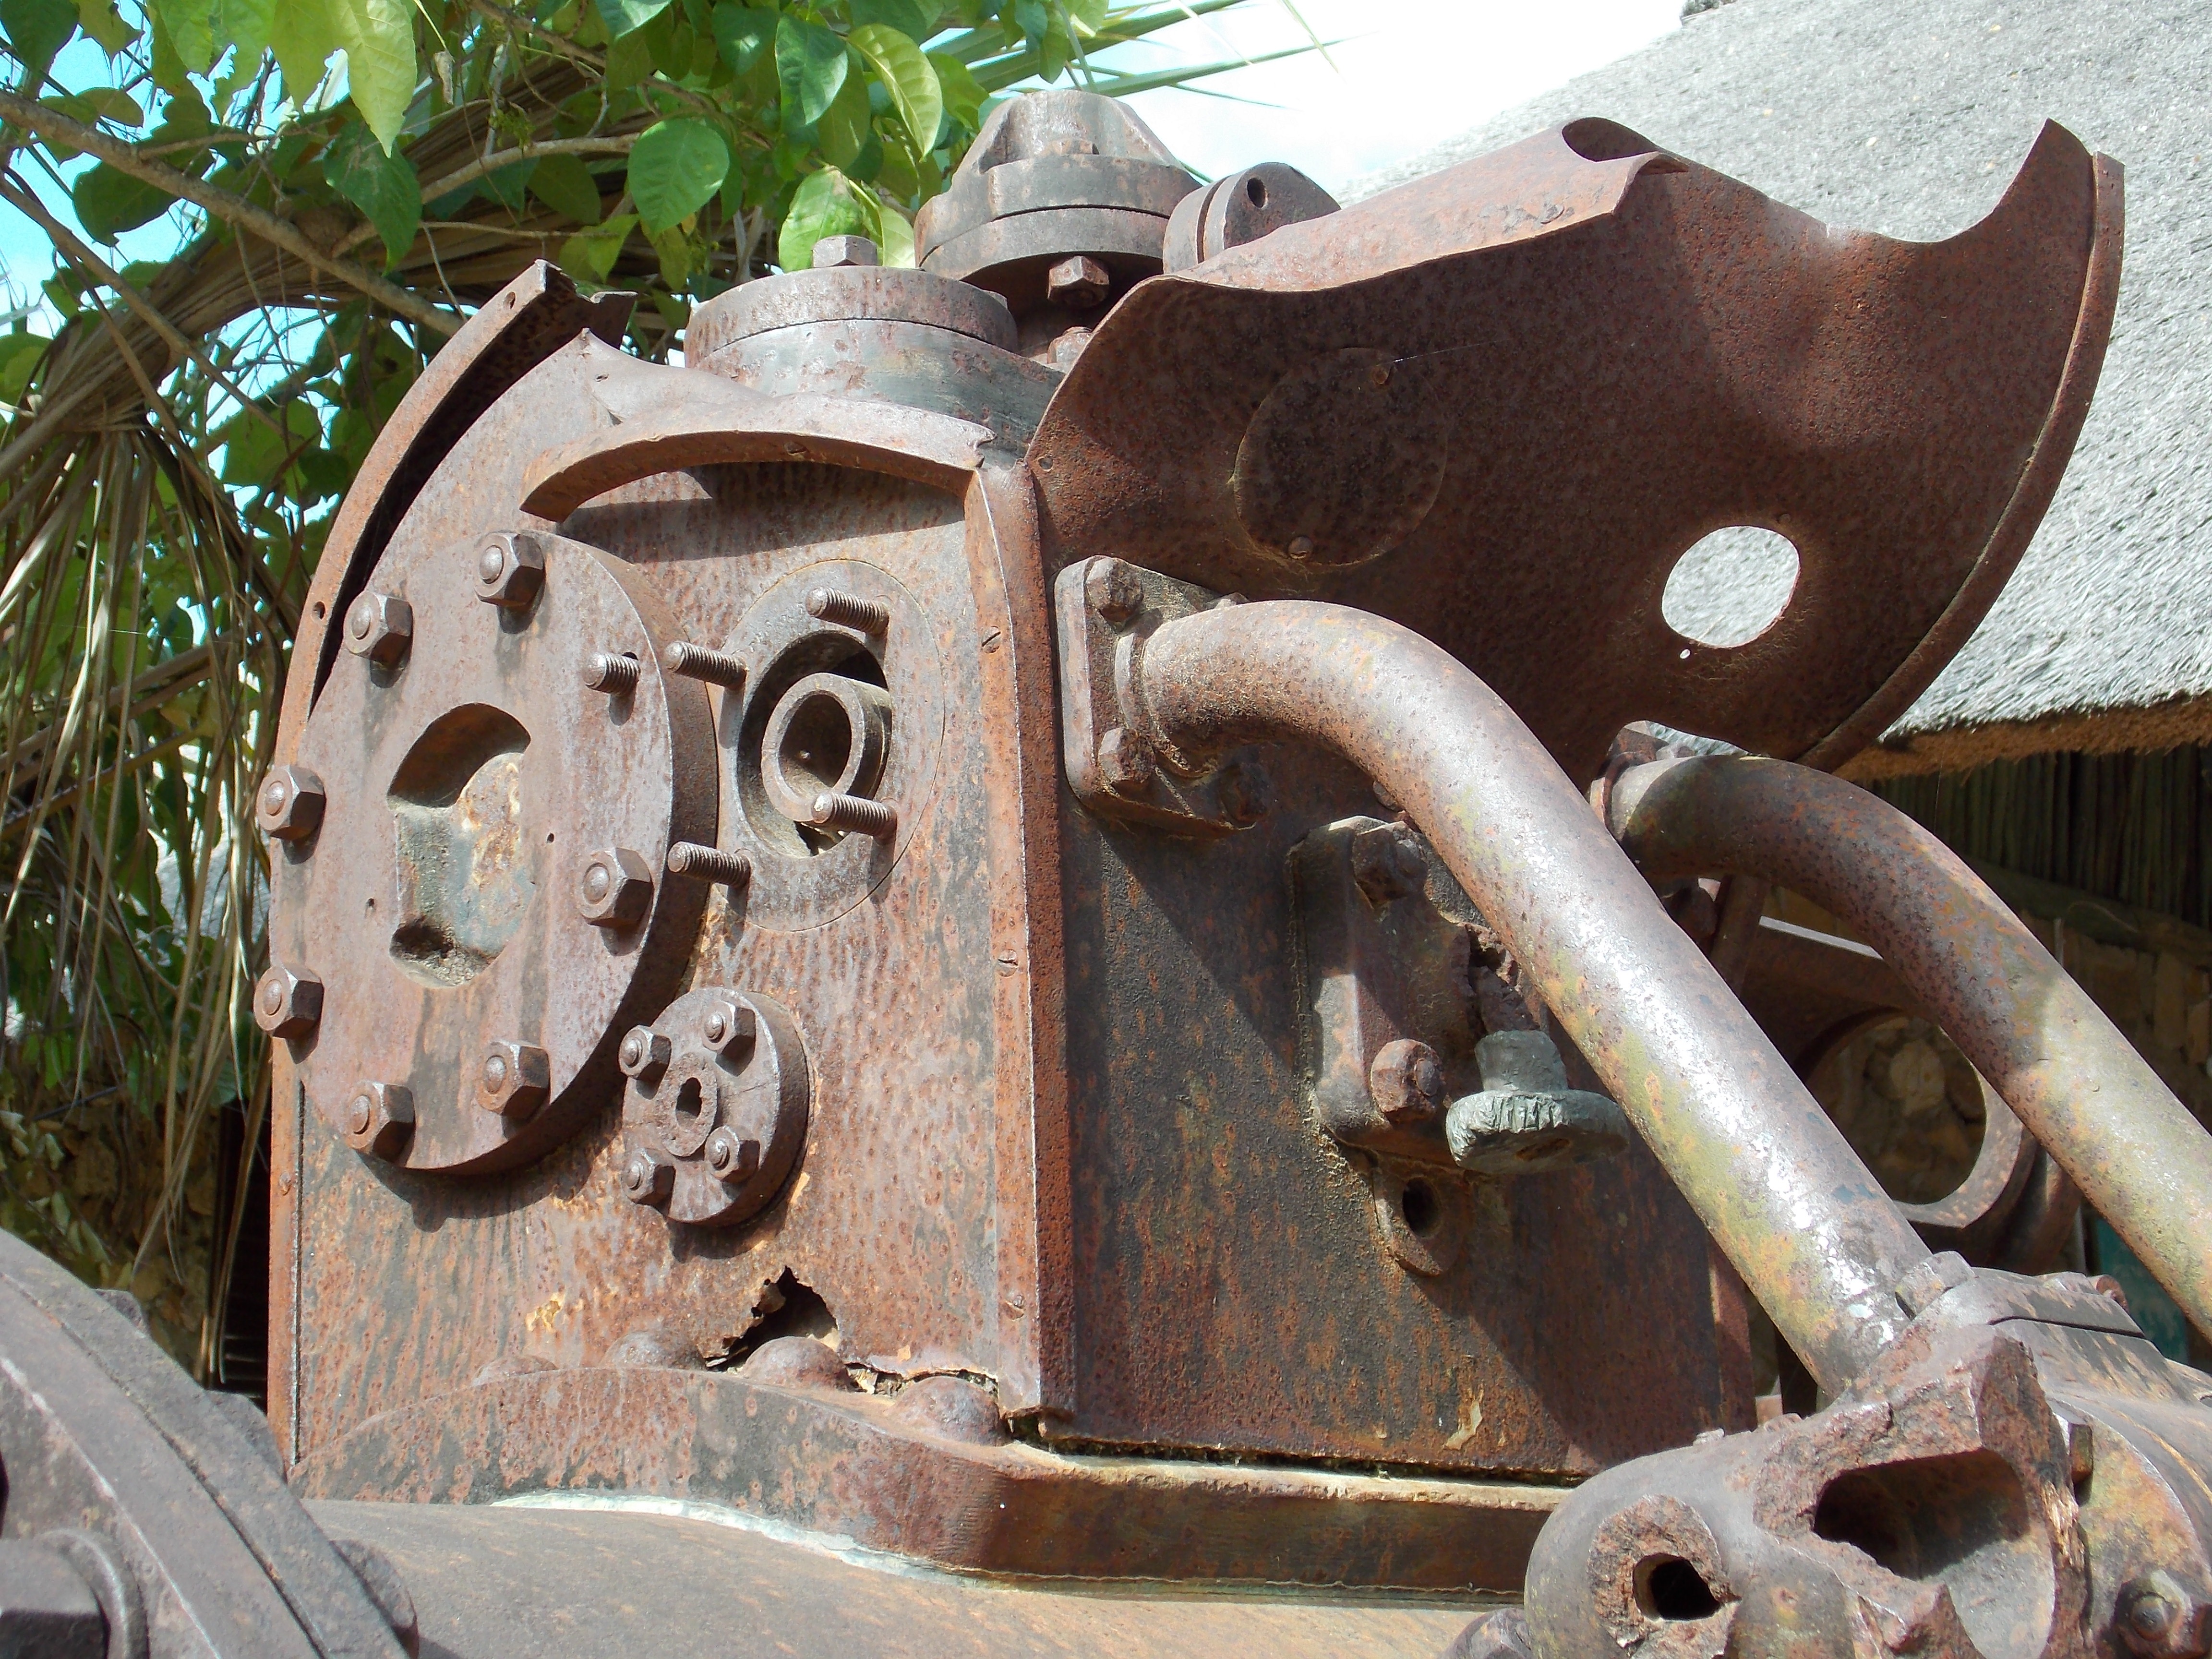
wood, wheel, vehicle, metal, industrial, machine, machinery, industry, engine, scrap